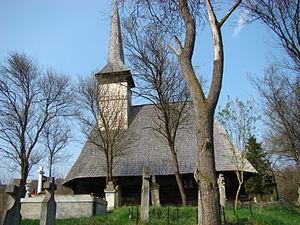
Gâlgău est une commune roumaine du județ de Sălaj, dans la région historique de Transylvanie et dans la région de développement du Nord-ouest.